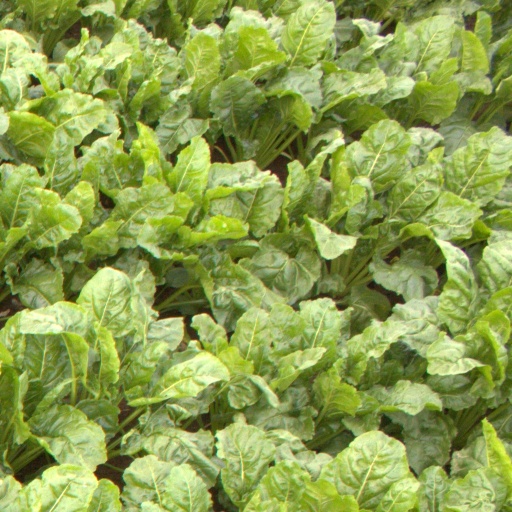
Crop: sugar beet